Survivor registry

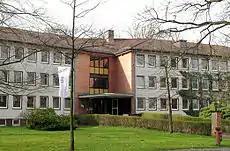
The Arolsen Archives-International Center on Nazi Persecution in Bad Arolsen, Germany, a repository of information on victims of Nazi persecution, including survivors.

There are several databases of survivors of the Nazi genocide of Jewish people during World War II.